Spring Street Park

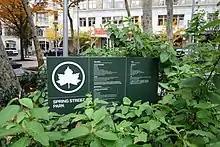
Signage at the northern entrance of the park.

The Dahesh Museum of Art, the Chelsea Career & Technical Education High School, the NYC iSchool, and the HERE Arts Center are all located around the park.